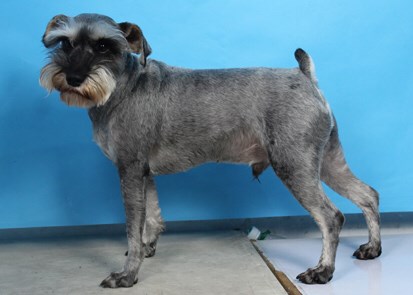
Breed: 2342-n000102-miniature_schnauzer